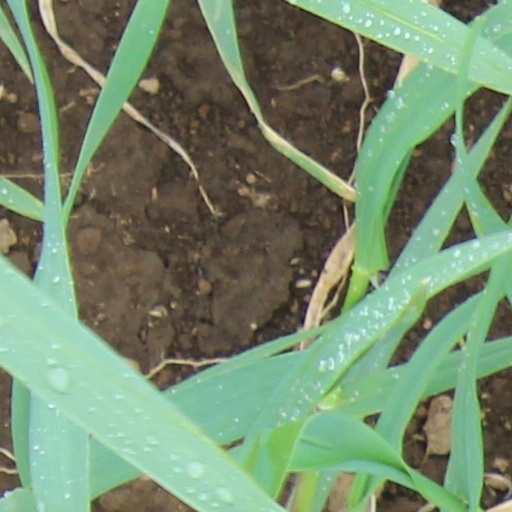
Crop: wheat